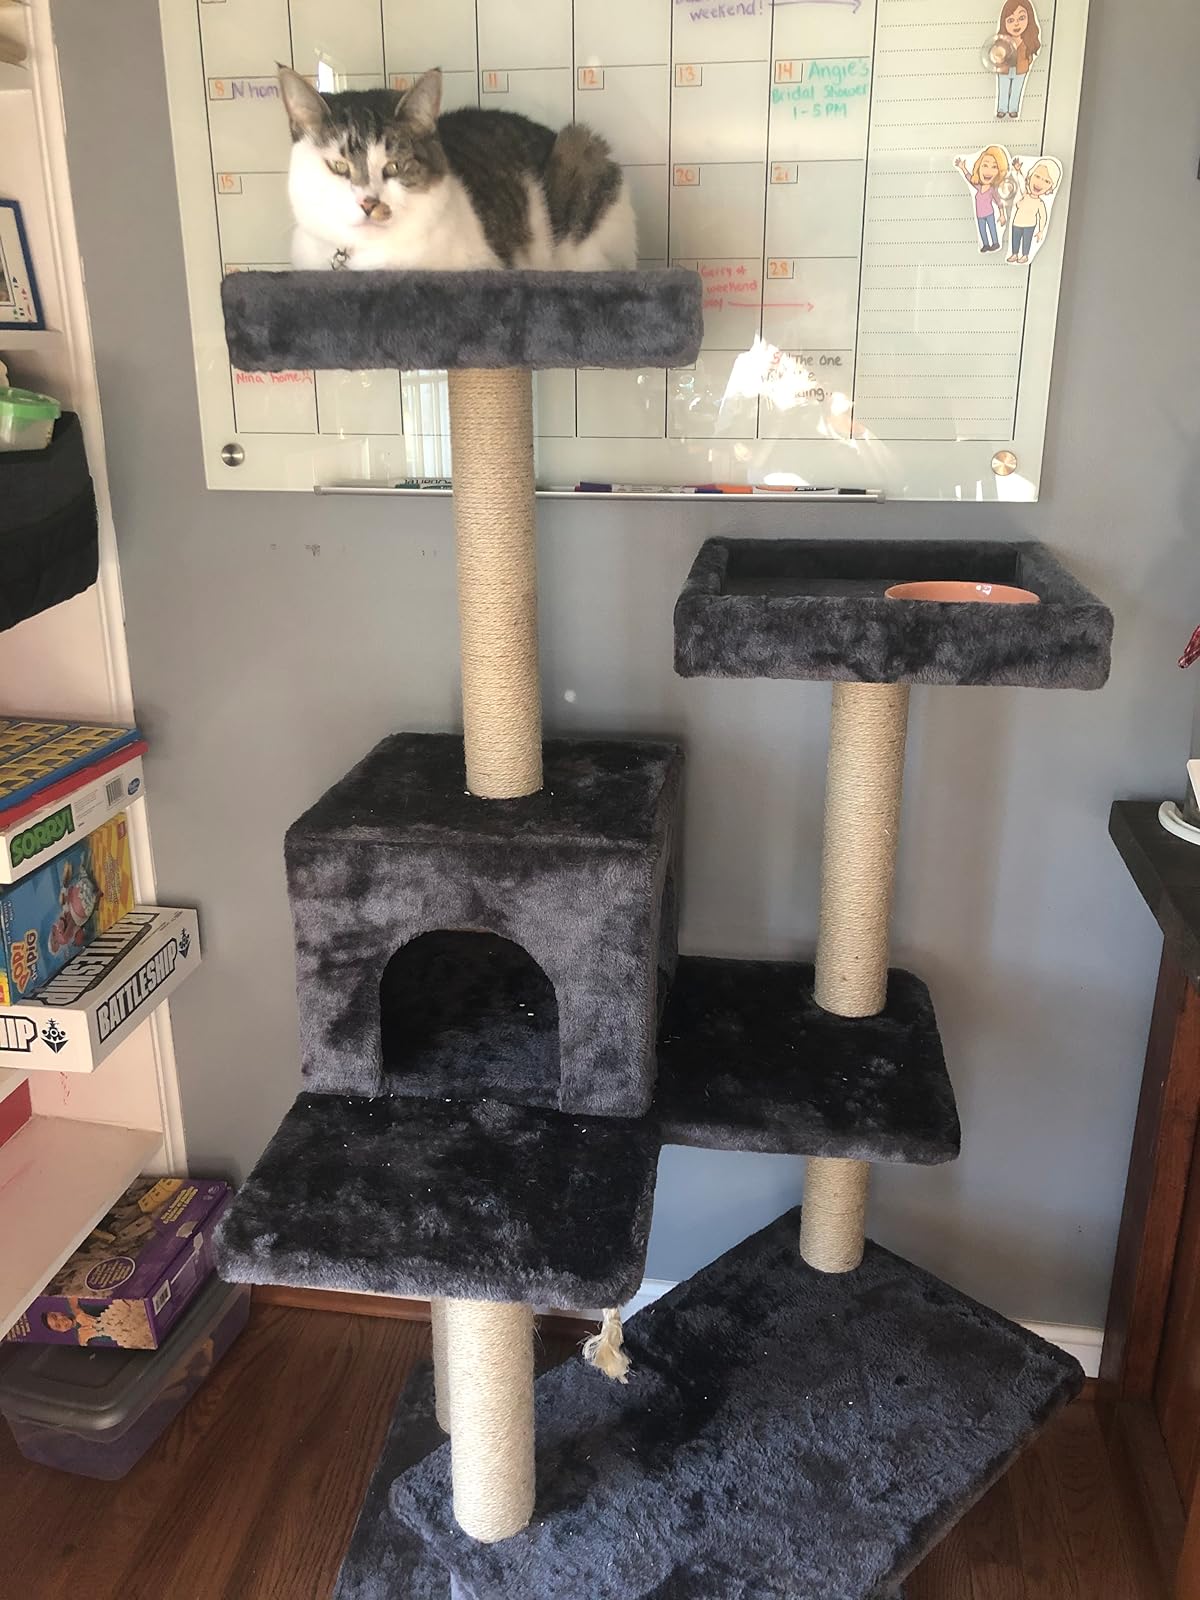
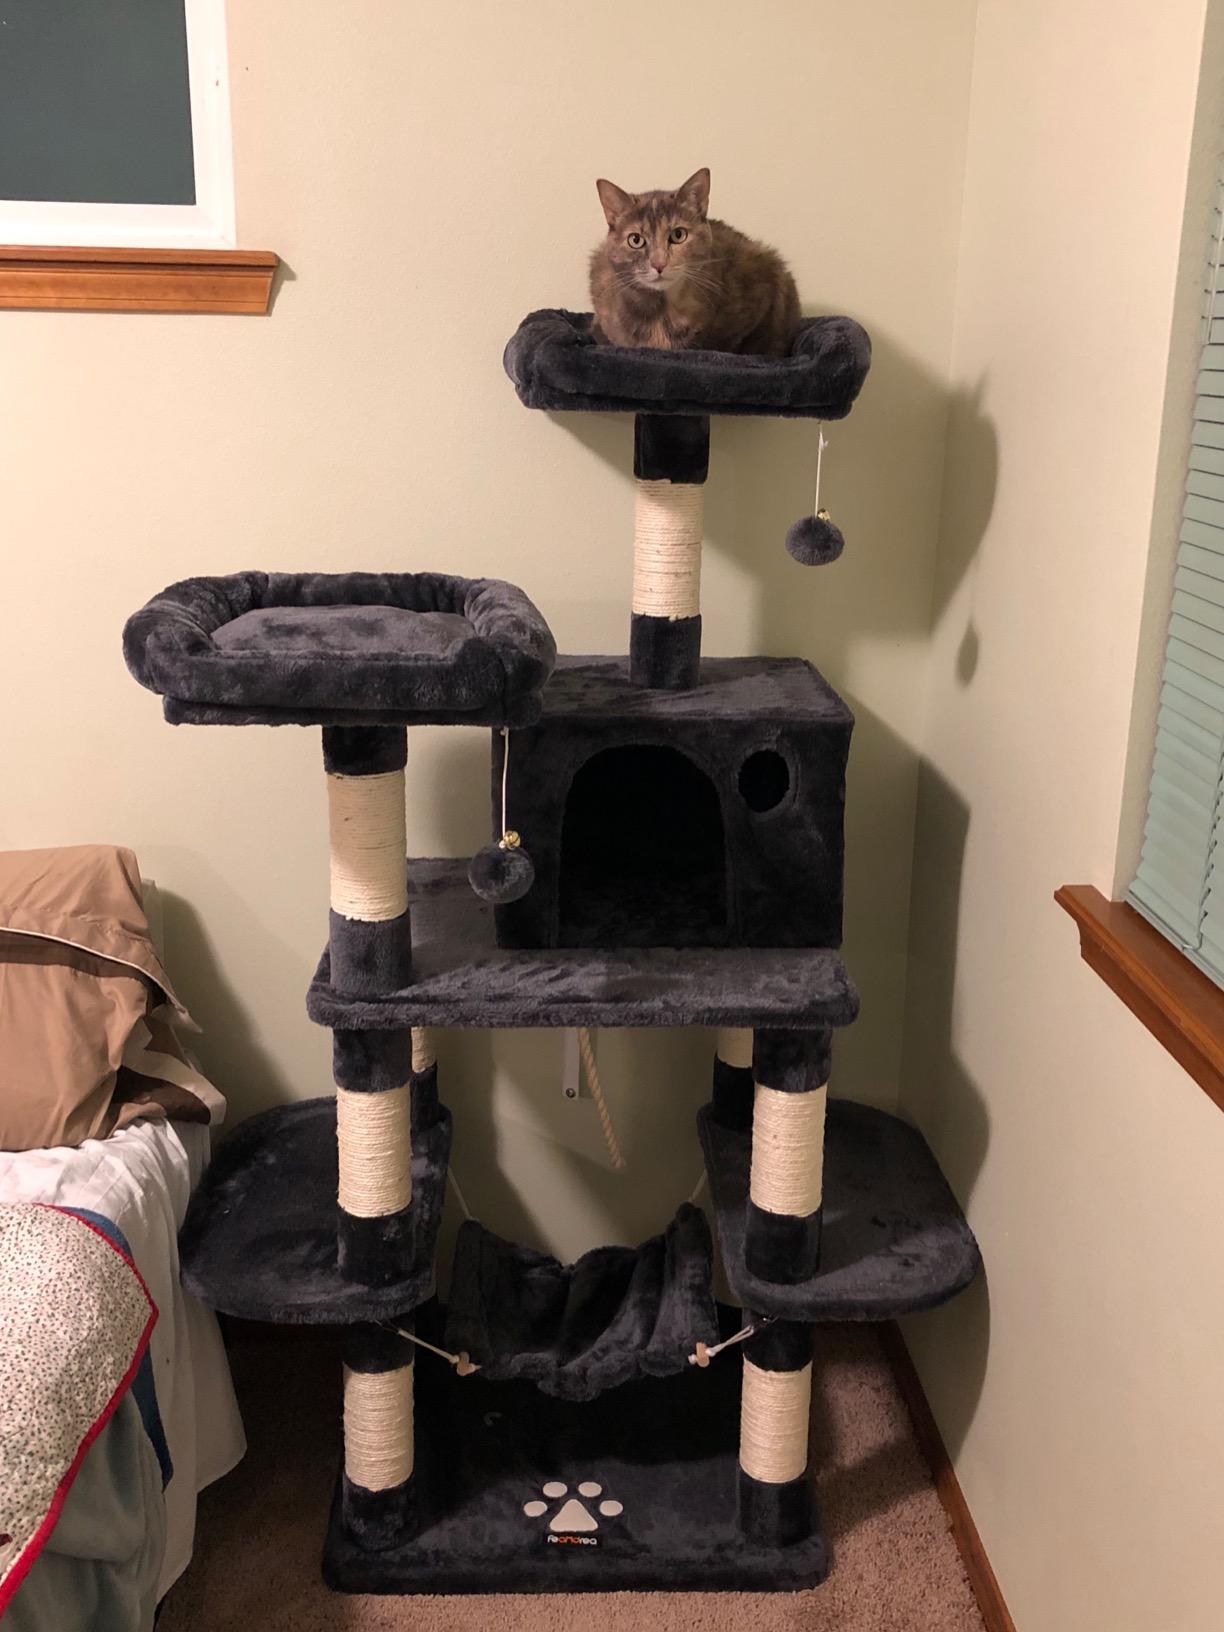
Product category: items_cat tree
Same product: no